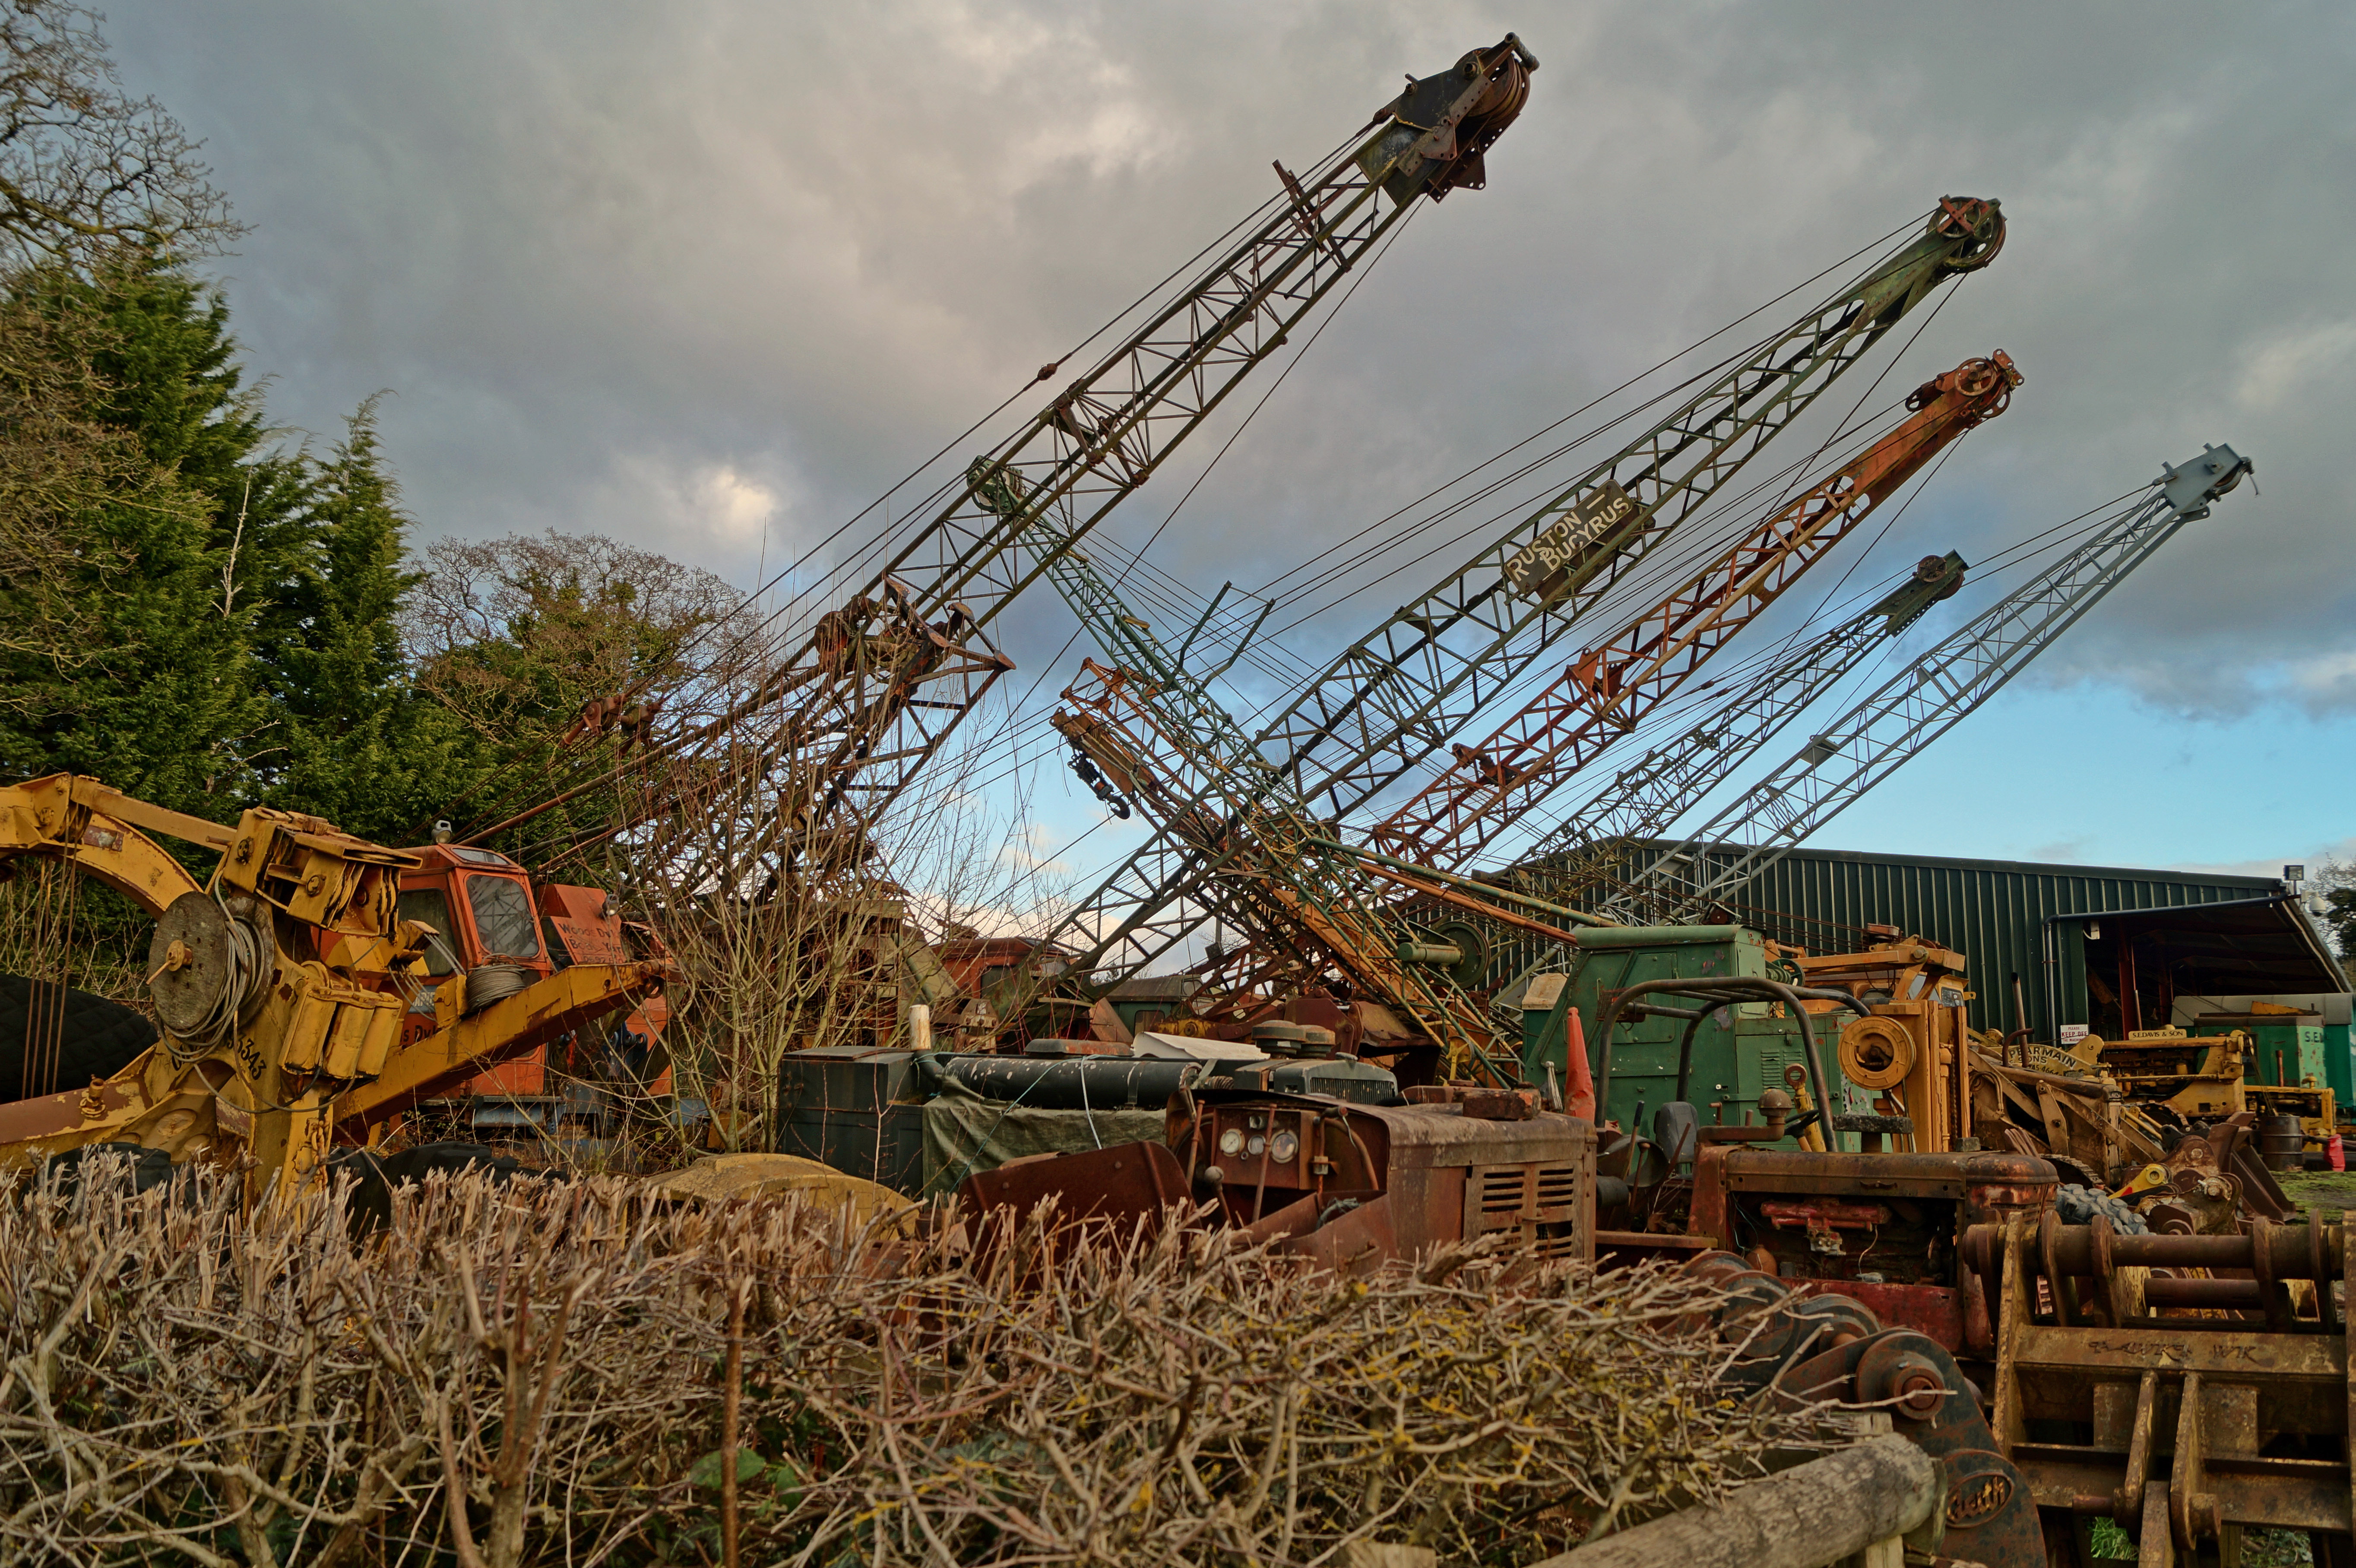
sky, farm, transport, vehicle, collection, crop, machine, machinery, clouds, cranes, tractors, scrap, construction equipment